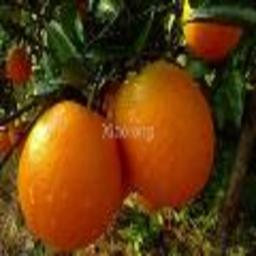
Label: peels